Campagnolo

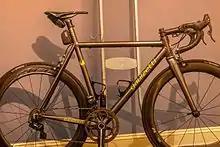
Road bike equipped with first generation Campagnolo Super Record EPS

The ErgoBrain cyclocomputer compatible with the Ergo shifters displays cadence, gear, and the normal functions of a cyclocomputer.